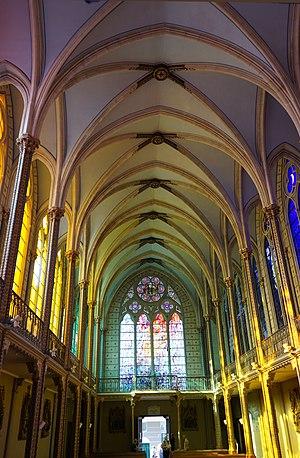
chapelle ouvert pour les journées du patrimoine.
Fondé en 1874 par les Pères jésuites, Saint-Joseph de Reims est un établissement scolaire catholique mixte sous contrat d’association avec l’État scolarisant 1 250 élèves de la maternelle au baccalauréat, actuellement situé entre les rues des Capucins, de Venise, de l'Équerre et des Moulins à Reims. Il dispose d’un internat de 340 lits pour les collégiens et les lycéens et propose un projet de formation, fortement inspiré de la pédagogie ignatienne, en trois étapes :